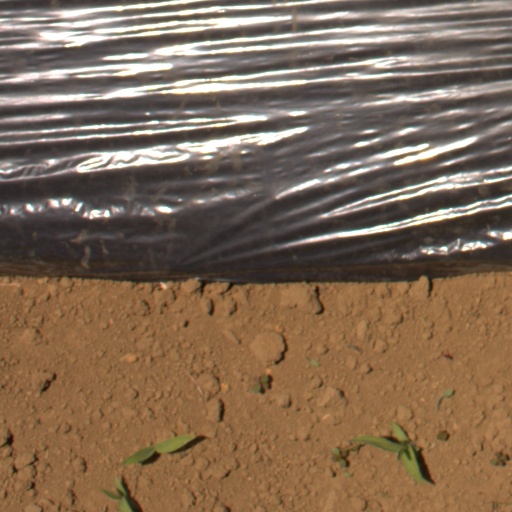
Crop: Jerusalem artichoke